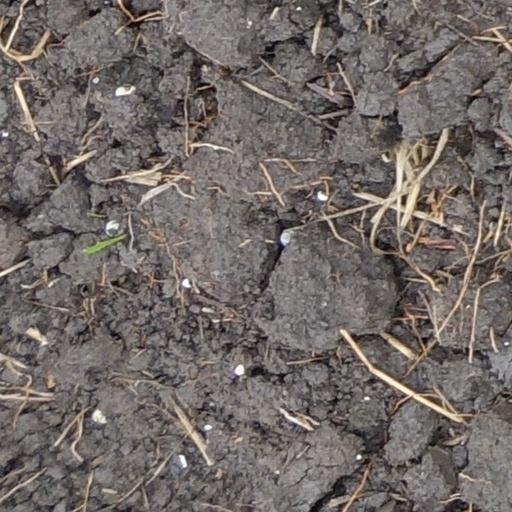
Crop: wheat